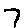
Label: 7